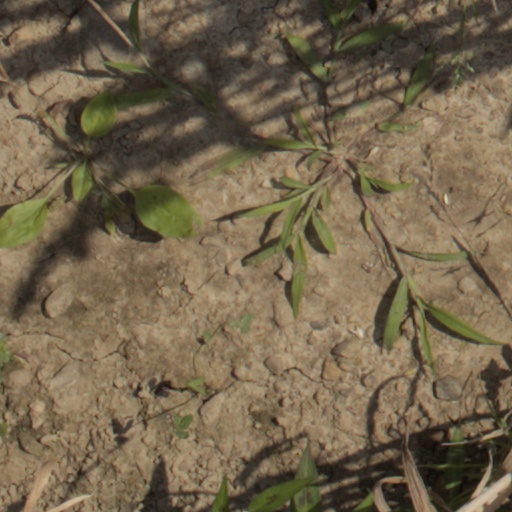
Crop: wheat